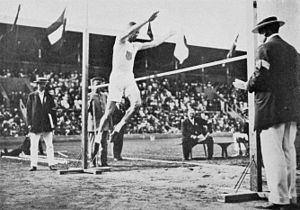
Højdespring uden tilløb (atletik)
Platt Adams ved OL 1912.
Højdespring uden tilløb eller stående højdespring er en nu afskaffet atletikdisciplin.